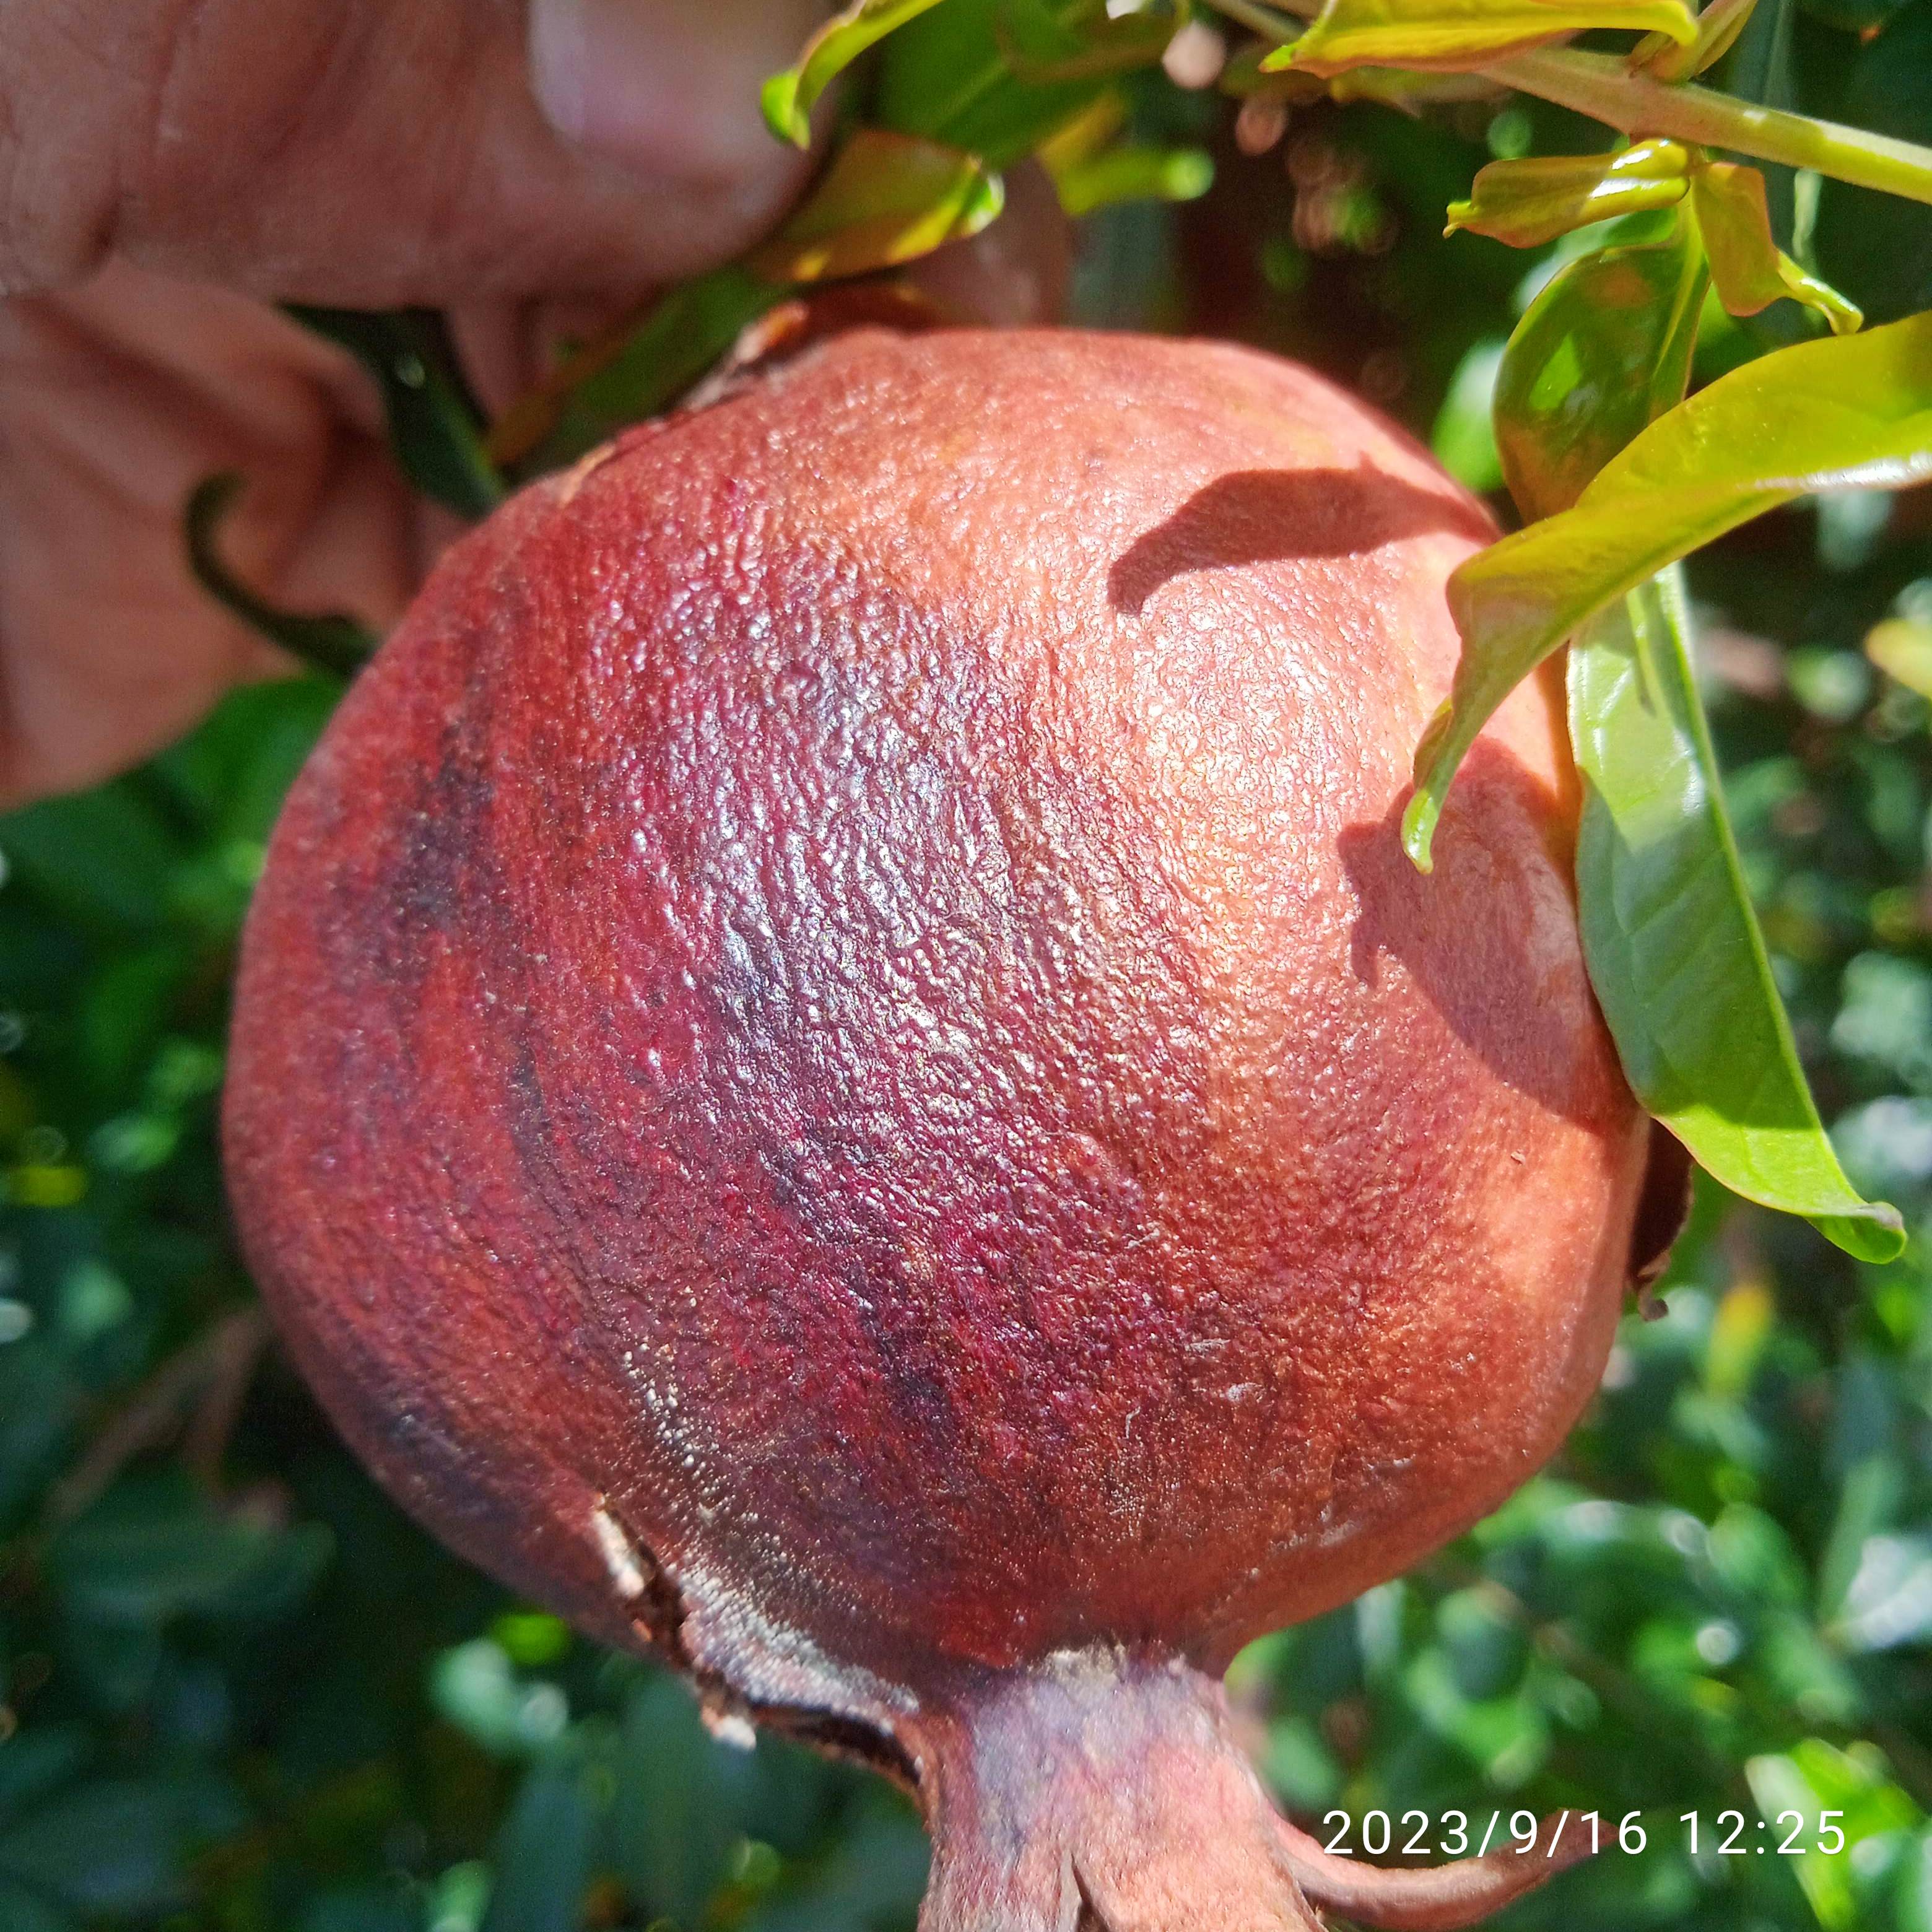
Label: Alternaria